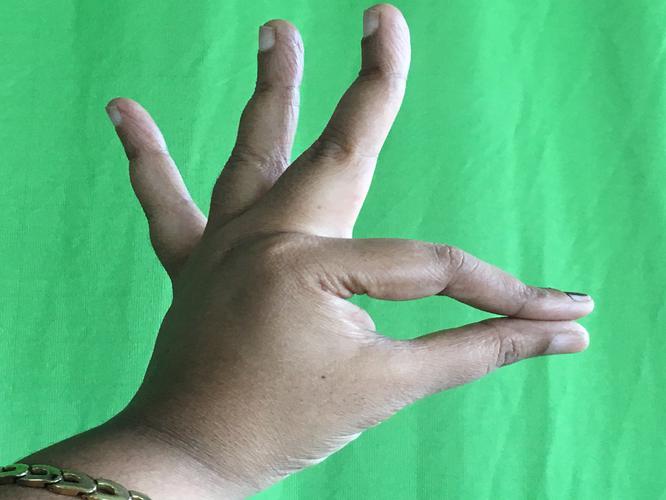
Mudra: Hamsasyam
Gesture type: single_hand